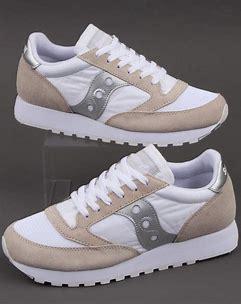
Brand: Saucony
Model: Jazz